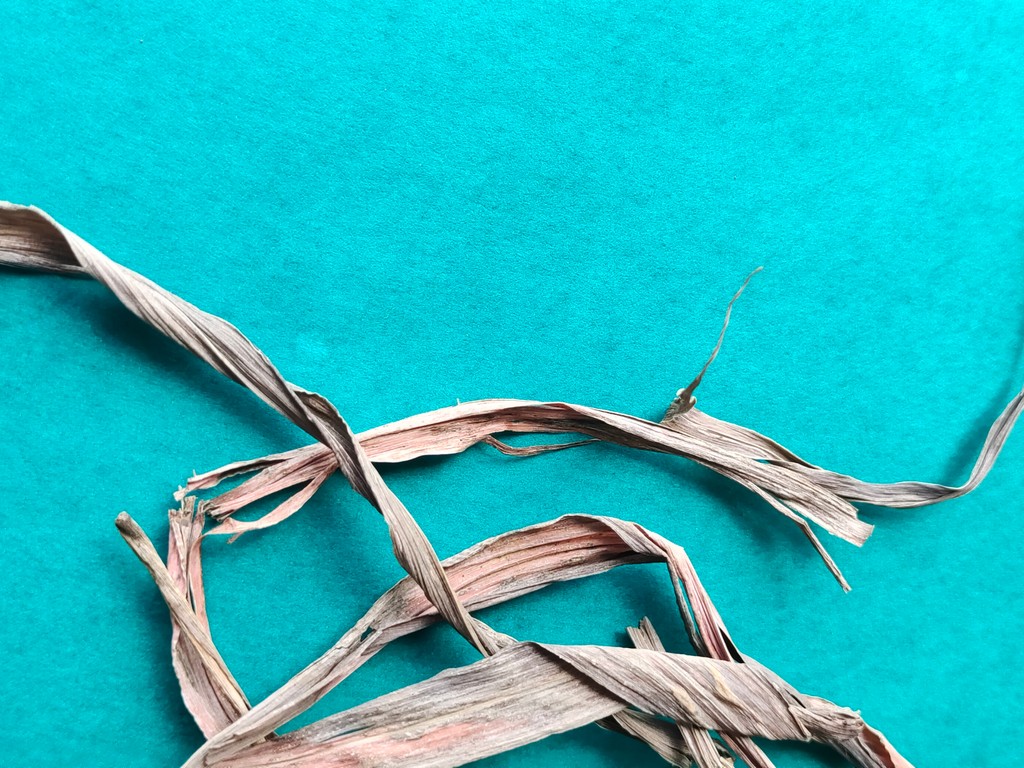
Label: Dried